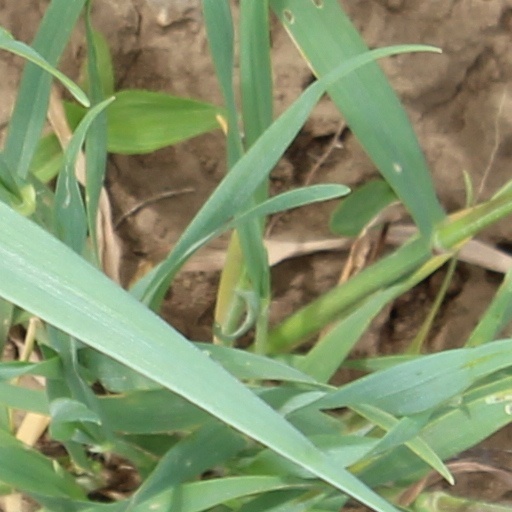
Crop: wheat